S. M. Ganapathy

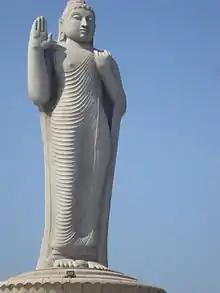
Buddha Statue Hussain sagar Hyderabad

Ganapathi Sthapathi was born on 26 April 1931 at a small village named Eluvankottai of the Ramanathapuram District, near the temple town of Rameshwaram, in the south Indian state of Tamil Nadu to a traditional architect, Muthu sthapathi, and his wife, Gowri, as one of their six children. Coming from a family of Vishwakarma Brahmin Sthapathis. he learned the art in the traditional way from his peers for 17 years before he took up his initial venture which was the dismantling and reconstruction of the "Vasantha Mandapam", a work executed for the Tirumala Tirupati Devasthanams. This was followed by the construction of the "Ramalayam" and "Kalyana Mandapam" at Bhadrachalam Temple. He was the architect of the "Mahamantapam" of the Badrinath Temple when the Government of India under Indira Gandhi decided on the renovation of the temple. When Nagarjun Sagar dam threatened to inundate 48 temples, all over 1000 years old, Ganapathi was appointed as the head of the rescue project and he dismantled the temples and re-erected them at higher and safer locations.